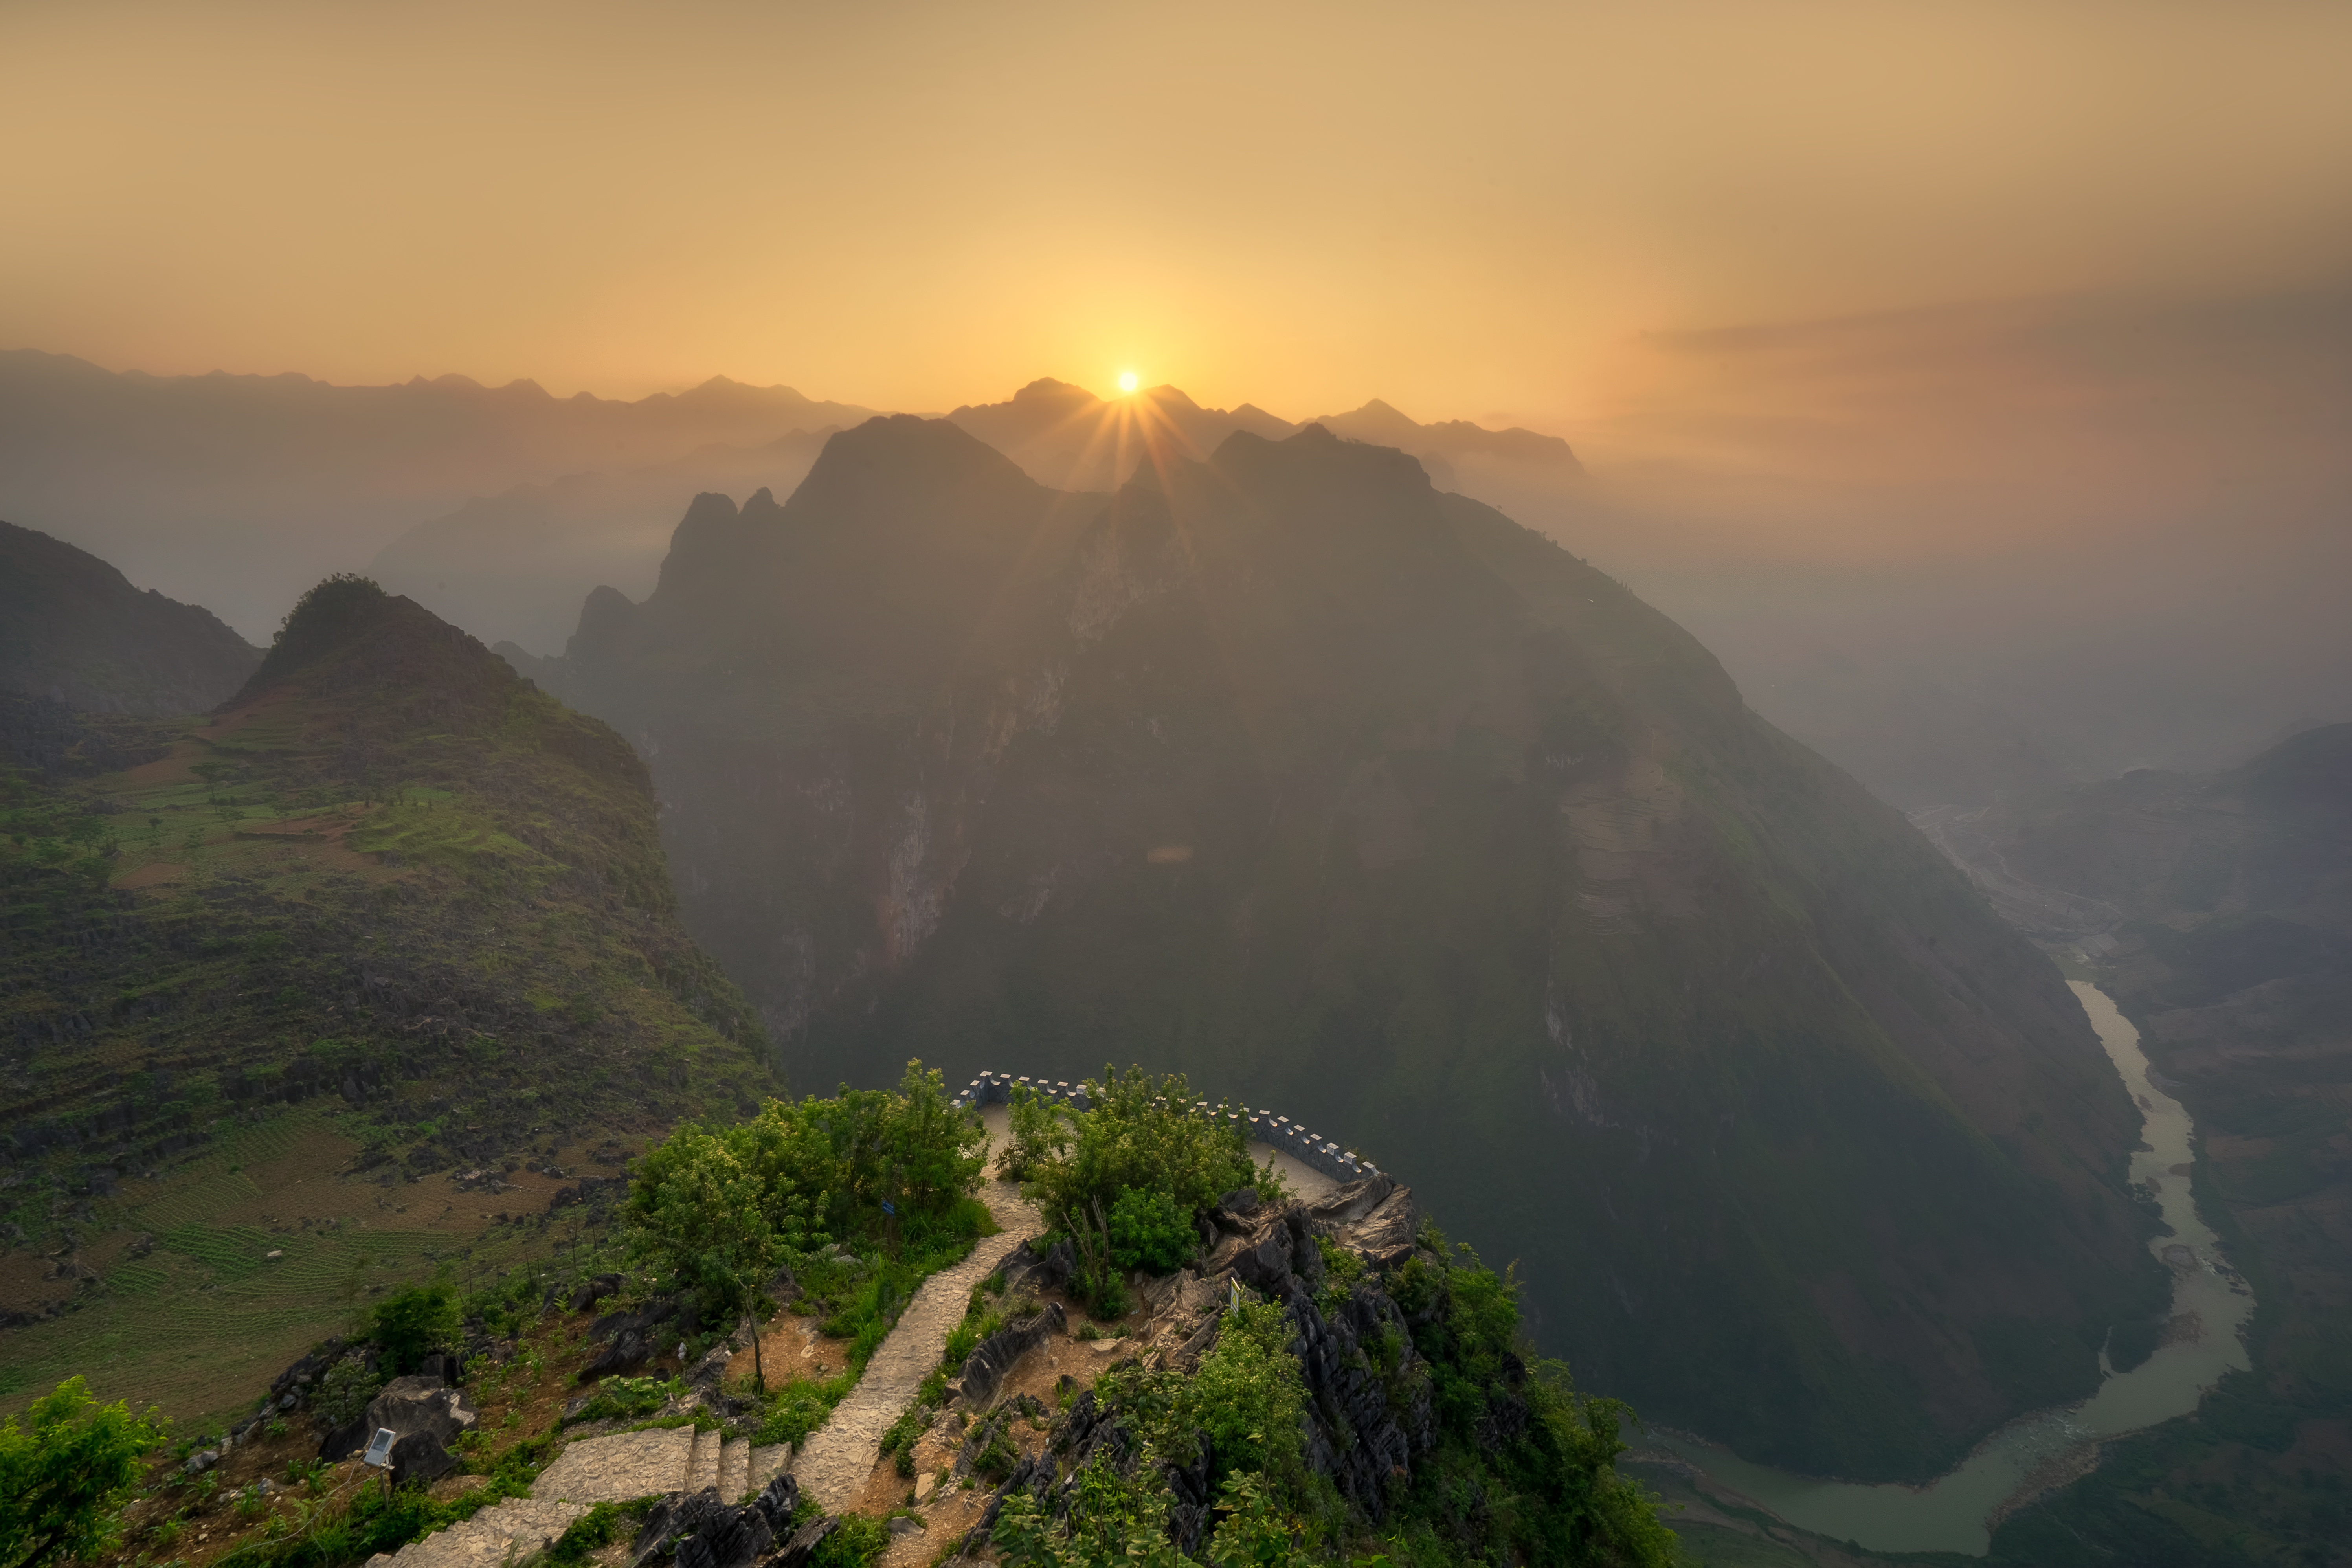
landscape, tree, nature, outdoor, rock, mountain, cloud, sunrise, mist, morning, hill, dawn, valley, mountain range, highland, terrain, ridge, alps, plateau, fell, loch, landform, geographical feature, atmospheric phenomenon, mountainous landforms